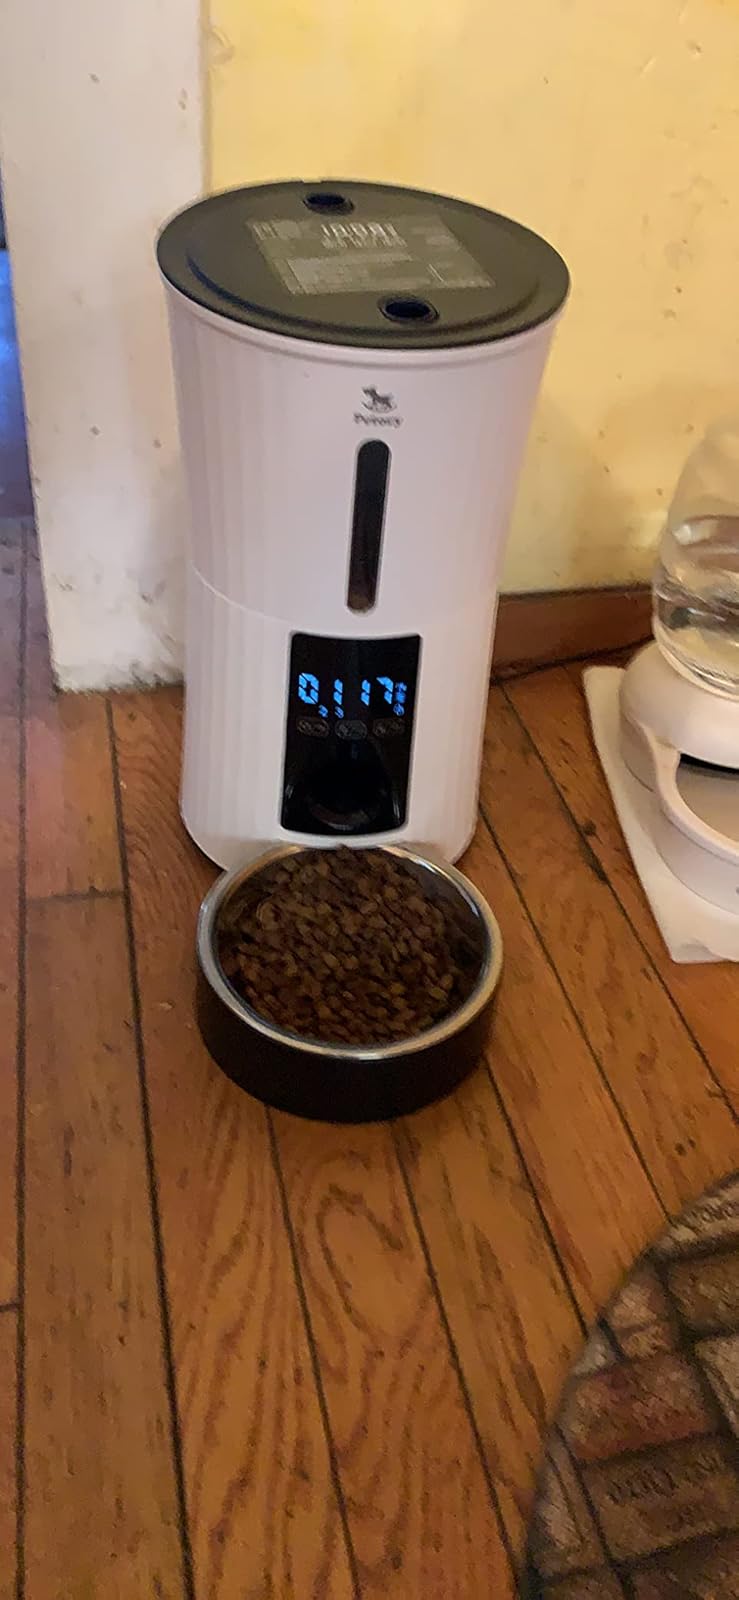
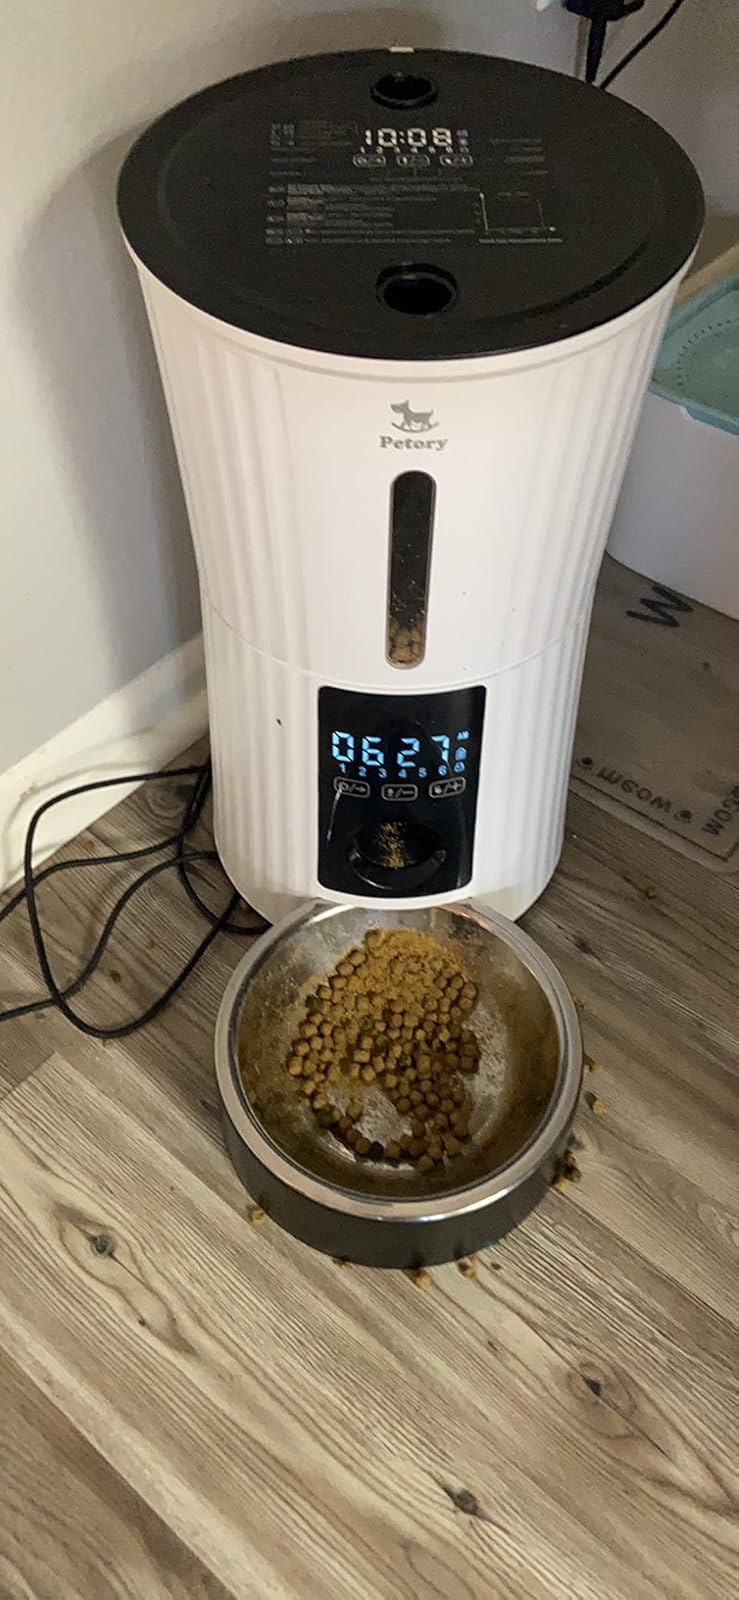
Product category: items_feeder
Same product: yes